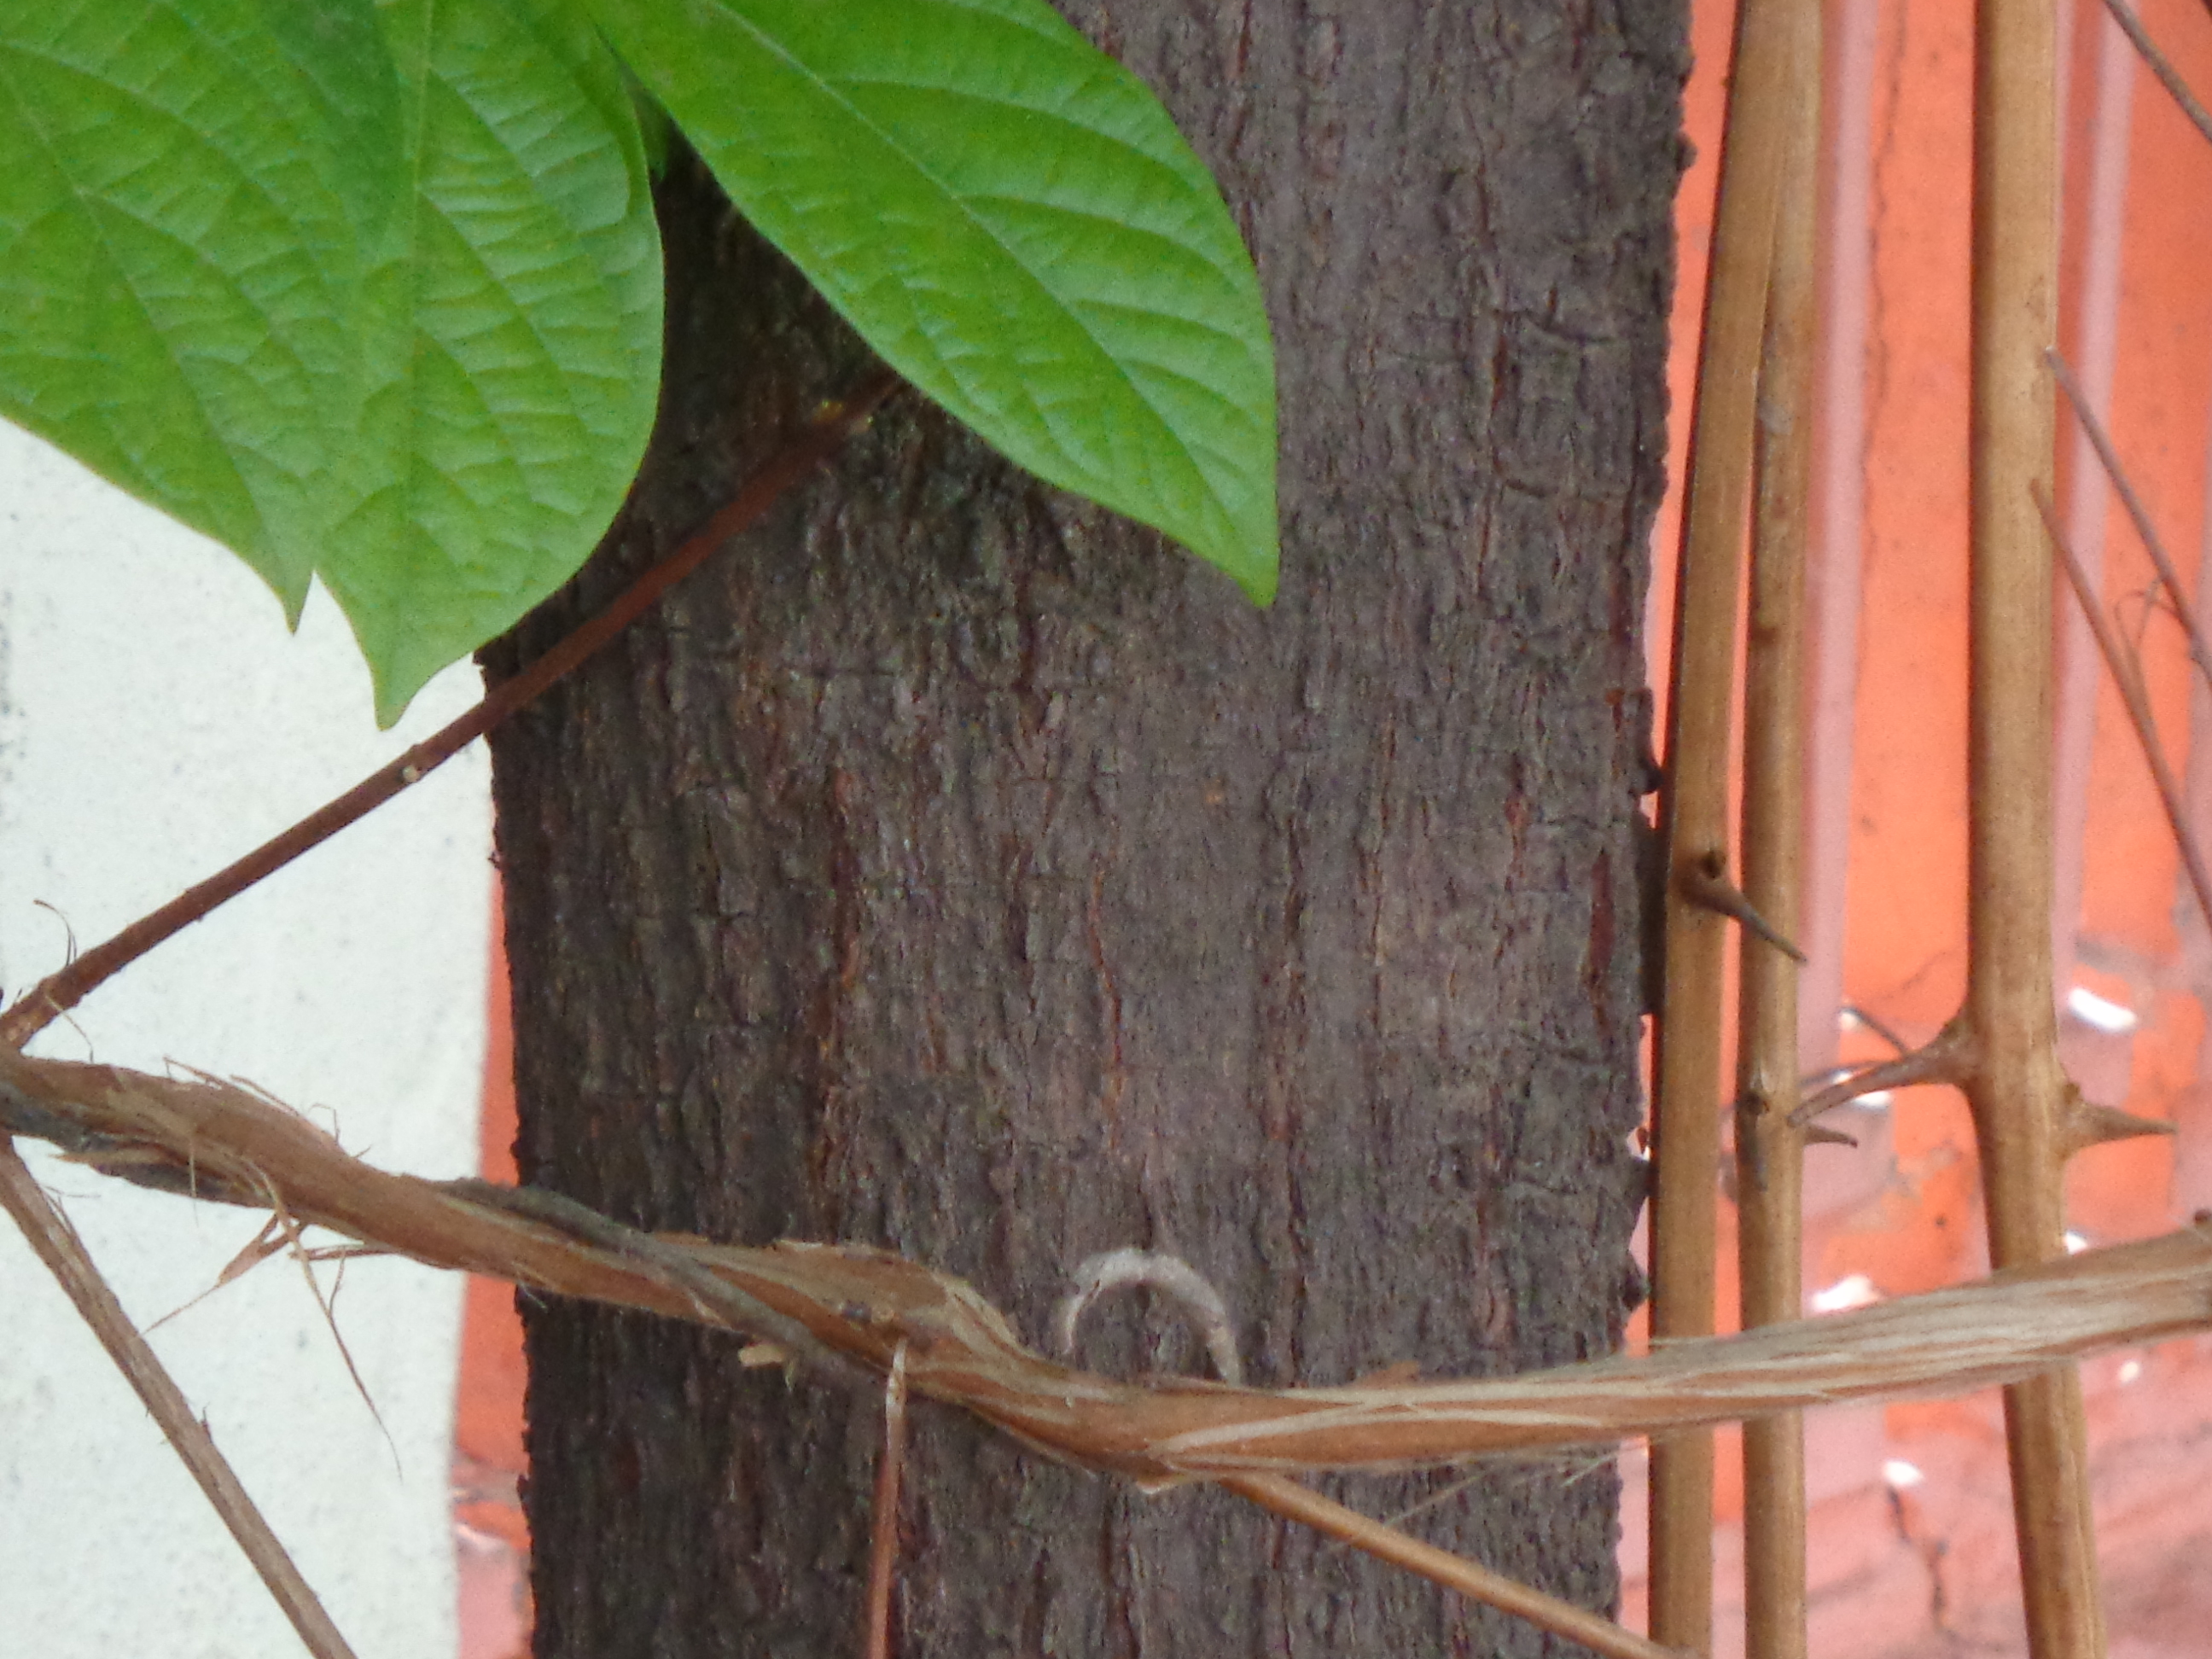
bark, leaf, twig, plant, tree, organism, wood, plant stem, trunk